Mechanical television

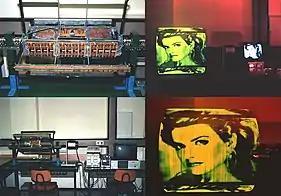
Television machine with 4 LED strips

Digital light processing (DLP) projectors use an array of tiny electrostatically-actuated mirrors selectively reflecting a light source to create an image. Many low-end DLP systems also use a color wheel to provide a sequential color image, a feature that was common on many early color television systems before the shadow mask CRT provided a practical method for producing a simultaneous color image.